Mount Morrison (California)

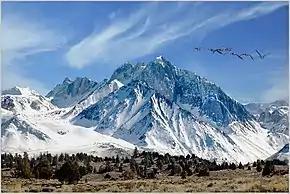
Morrison centered, with Mt. Baldwin behind, left

Highly tilted and faulted metasedimentary rocks are exposed on Mount Morrison. Formations include the Ordovician Convict Lake Formation (argillite and siliceous hornfels and slate), the Lower Devonian to Silurian Aspen Meadow Formation (siliceous and calc-silicate hornfels), the Middle Devonian Mount Morrison Sandstone (calcareous quartz sandstone), and the Upper Devonian Squares Tunnel Formation (black chert and argillite). The Mount Morrison Fault passes near the summit.